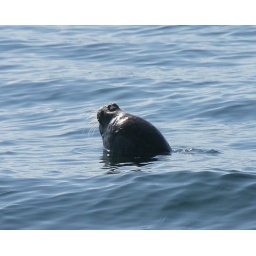
Taken 9/14/09 near Grand Manan Banks (off coast of Maine) from Bar Harbor Whale Watch's ship M/V Friendship V.